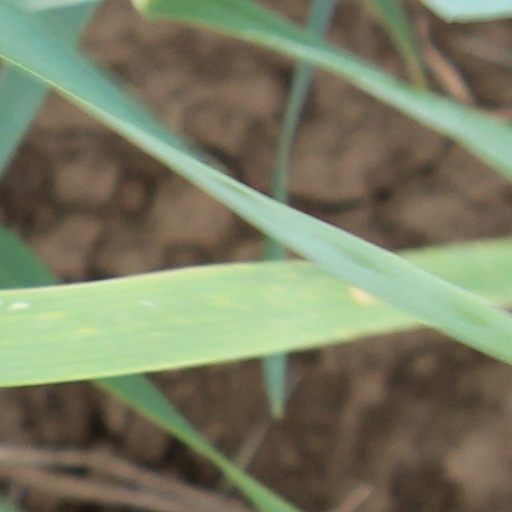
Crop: wheat